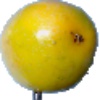
Label: maracuja